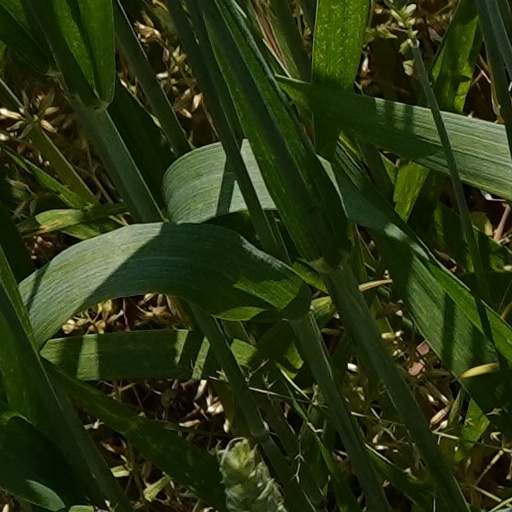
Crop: wheat